Closure (The X-Files)

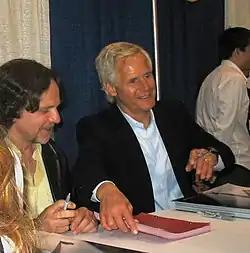

"Closure," written by series creator Chris Carter and executive producer Frank Spotnitz, brought an end to Mulder's quest for his sister, Samantha, who had been abducted when he was a child. While the idea to close the story arc received mixed reactions from various production and crew members, many realized that the time had come for the show to answer one of its biggest questions. Spotnitz explained that, "I think [series star, David Duchovny] grew tired of playing the man who is missing his sister. [...] I told him, 'This is going to be the last time you're going to have to play [that part].'" Paul Rabwin noted that, "It's been seven years. I don't think any of us are going to miss Samantha Mulder. That device and motivation were very strong in the early years of the show. But as the years have gone by, the speculation kind of melted away."